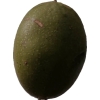
Label: nut